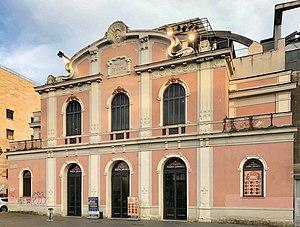
Le théâtre Ambra Jovinelli, ou plus simplement le Teatro Jovinelli, est un théâtre situé à Rome, en Italie.